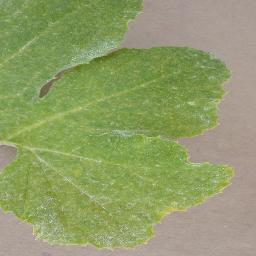
Label: Squash___Powdery_mildew